Hair tourniquet

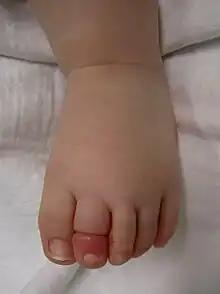
Hair tourniquet of the second toe

Hair tourniquet is a condition where hair or thread becomes tightly wrapped around most commonly a toe, and occasionally a finger, genitals, or other body parts. This results in pain and swelling of the affected part. Complications can include tissue death due to lack of blood flow. It occurs most commonly among children around 4 months of age, though cases have been described in older children and adults.